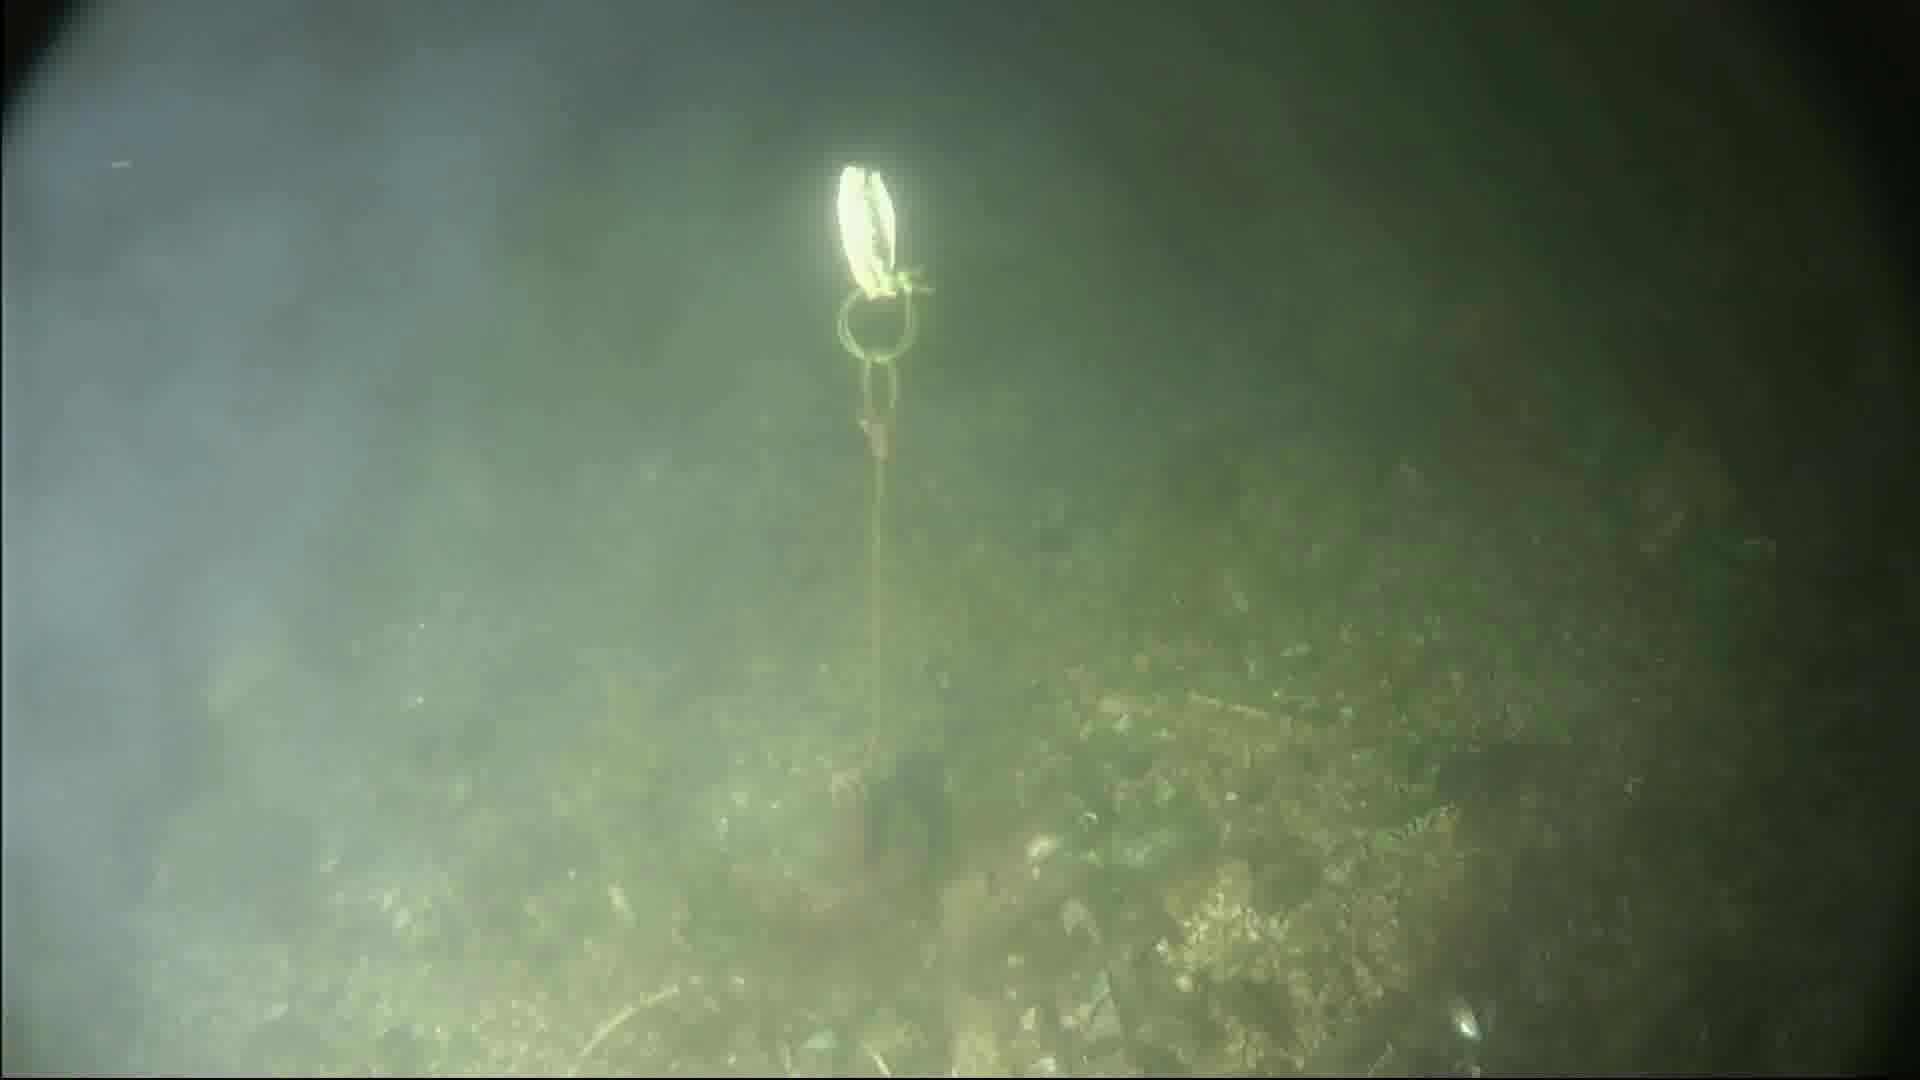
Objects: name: crab